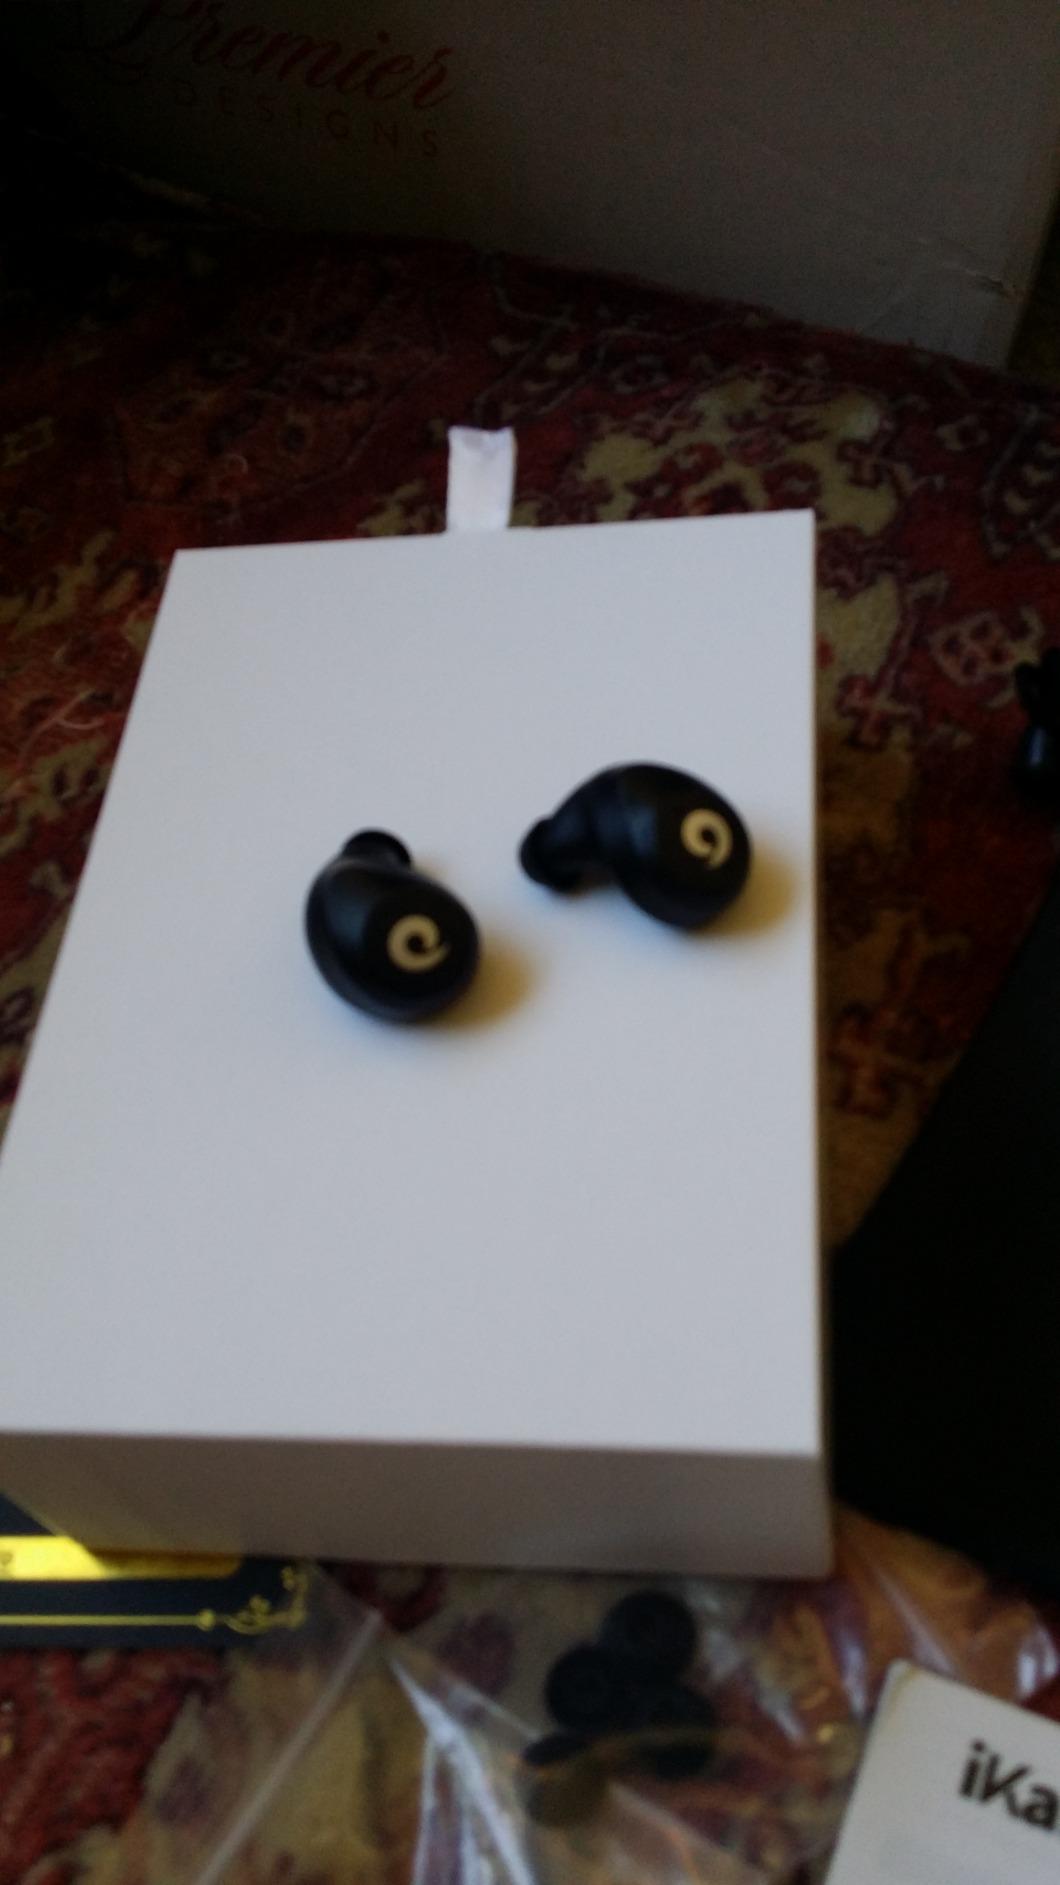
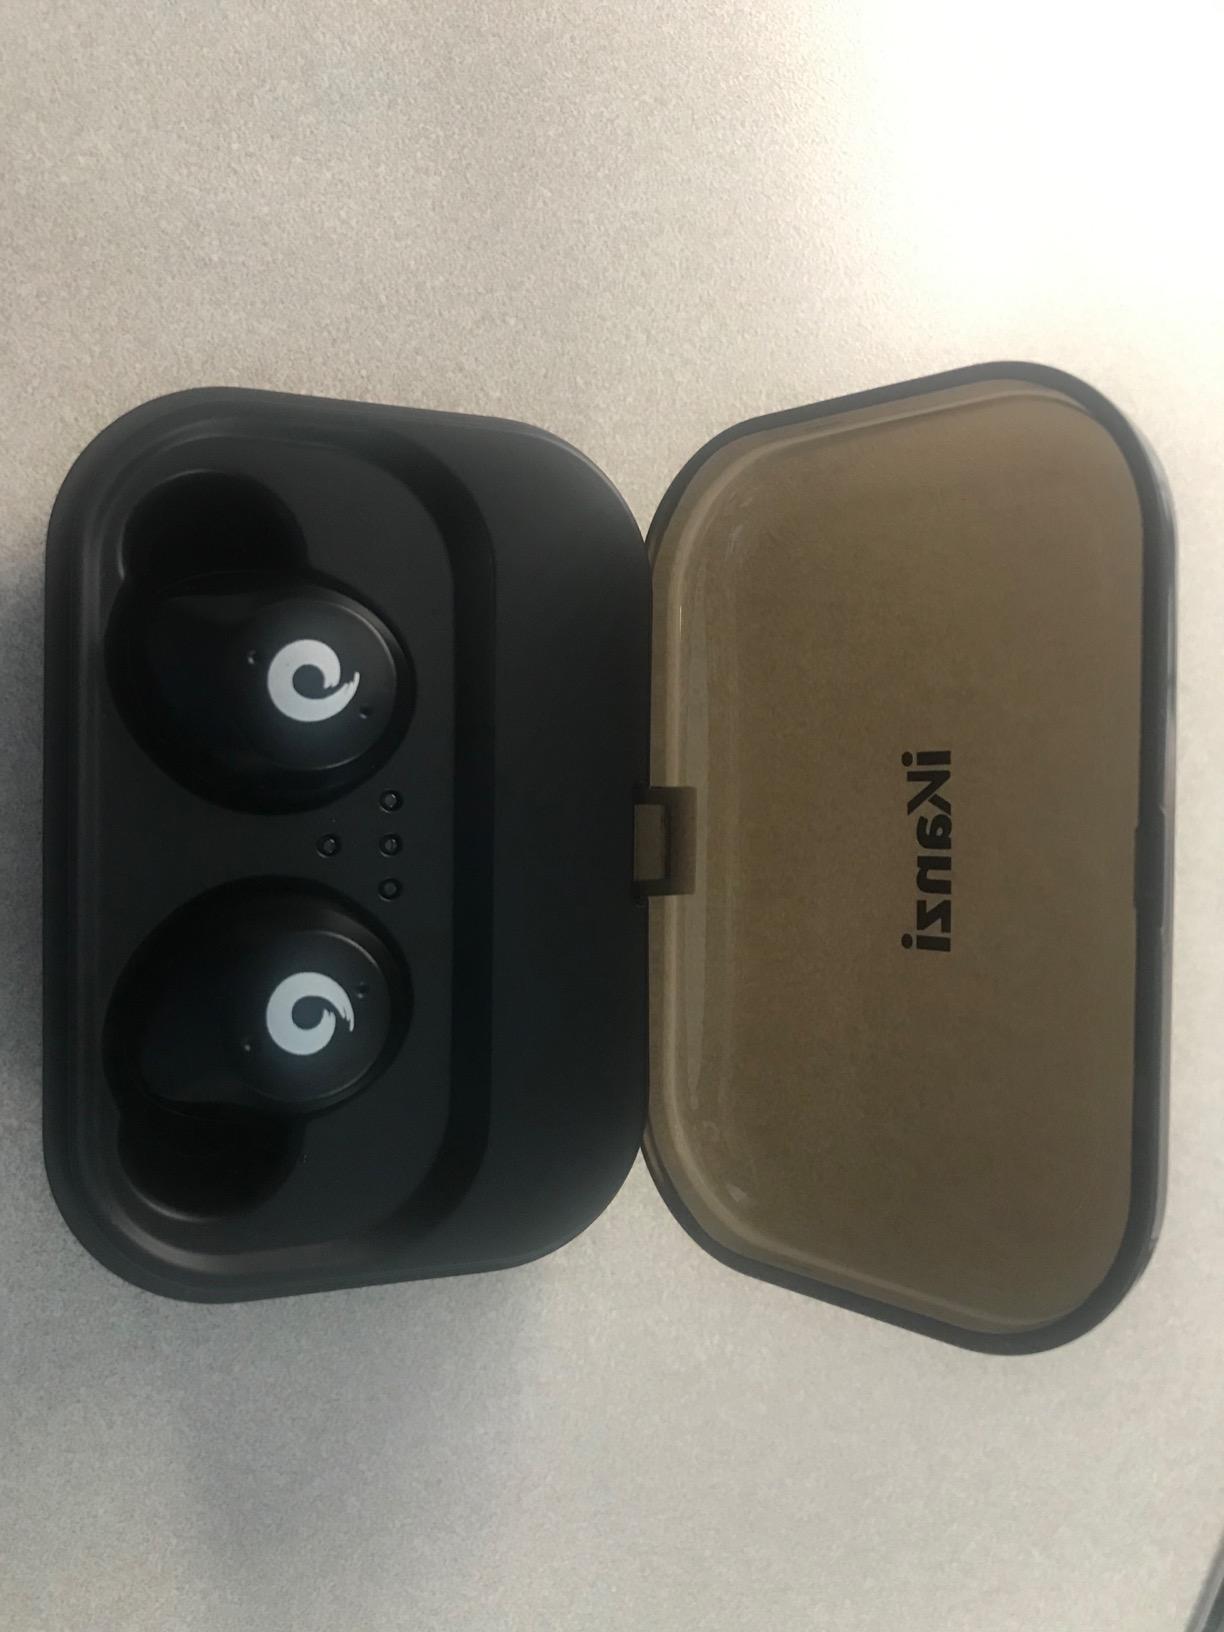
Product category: earbuds
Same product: yes